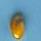
Maize quality: Good